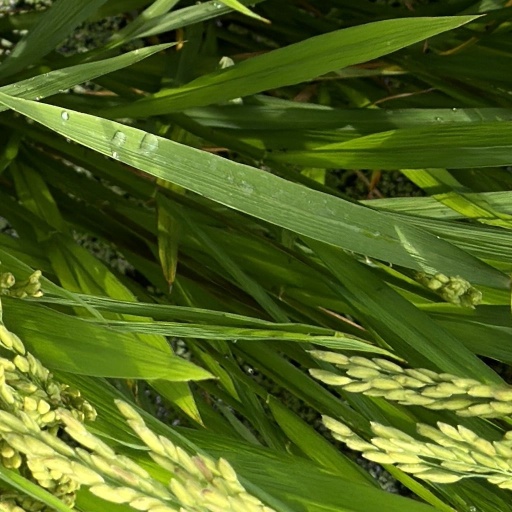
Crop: rice